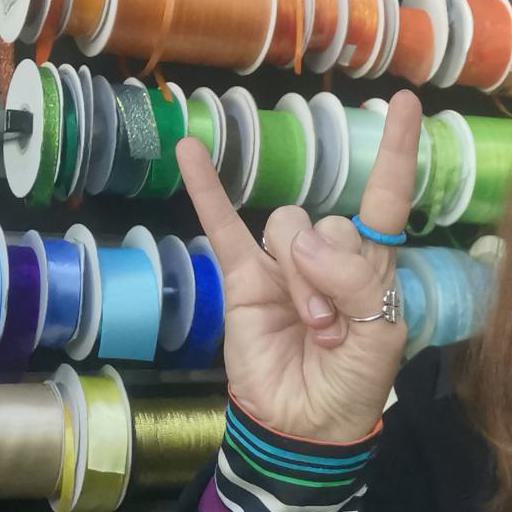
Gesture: rock